Mosholu Parkway

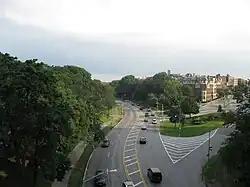
Mosholu Parkway, seen from the Mosholu Parkway station on the IRT Jerome Avenue Line.

Mosholu Parkway begins at exit 8W of the Bronx River Parkway. It heads northward as a boulevard through the northern parts of the Bronx. The highway crosses through Bedford Park, passing Bainbridge Avenue. It intersects with the Grand Concourse afterwards, with Jerome Avenue, Sedgwick Avenue and West Gun Hill Road soon after. Within Van Cortlandt Park, the parkway becomes a freeway, with exits for the southbound Major Deegan Expressway (Interstate 87) and the Henry Hudson Parkway near its northern terminus at the Westchester County line (where it turns into the Saw Mill River Parkway).